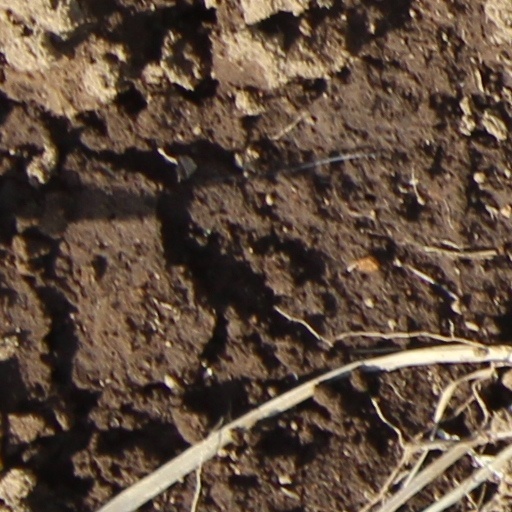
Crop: wheat